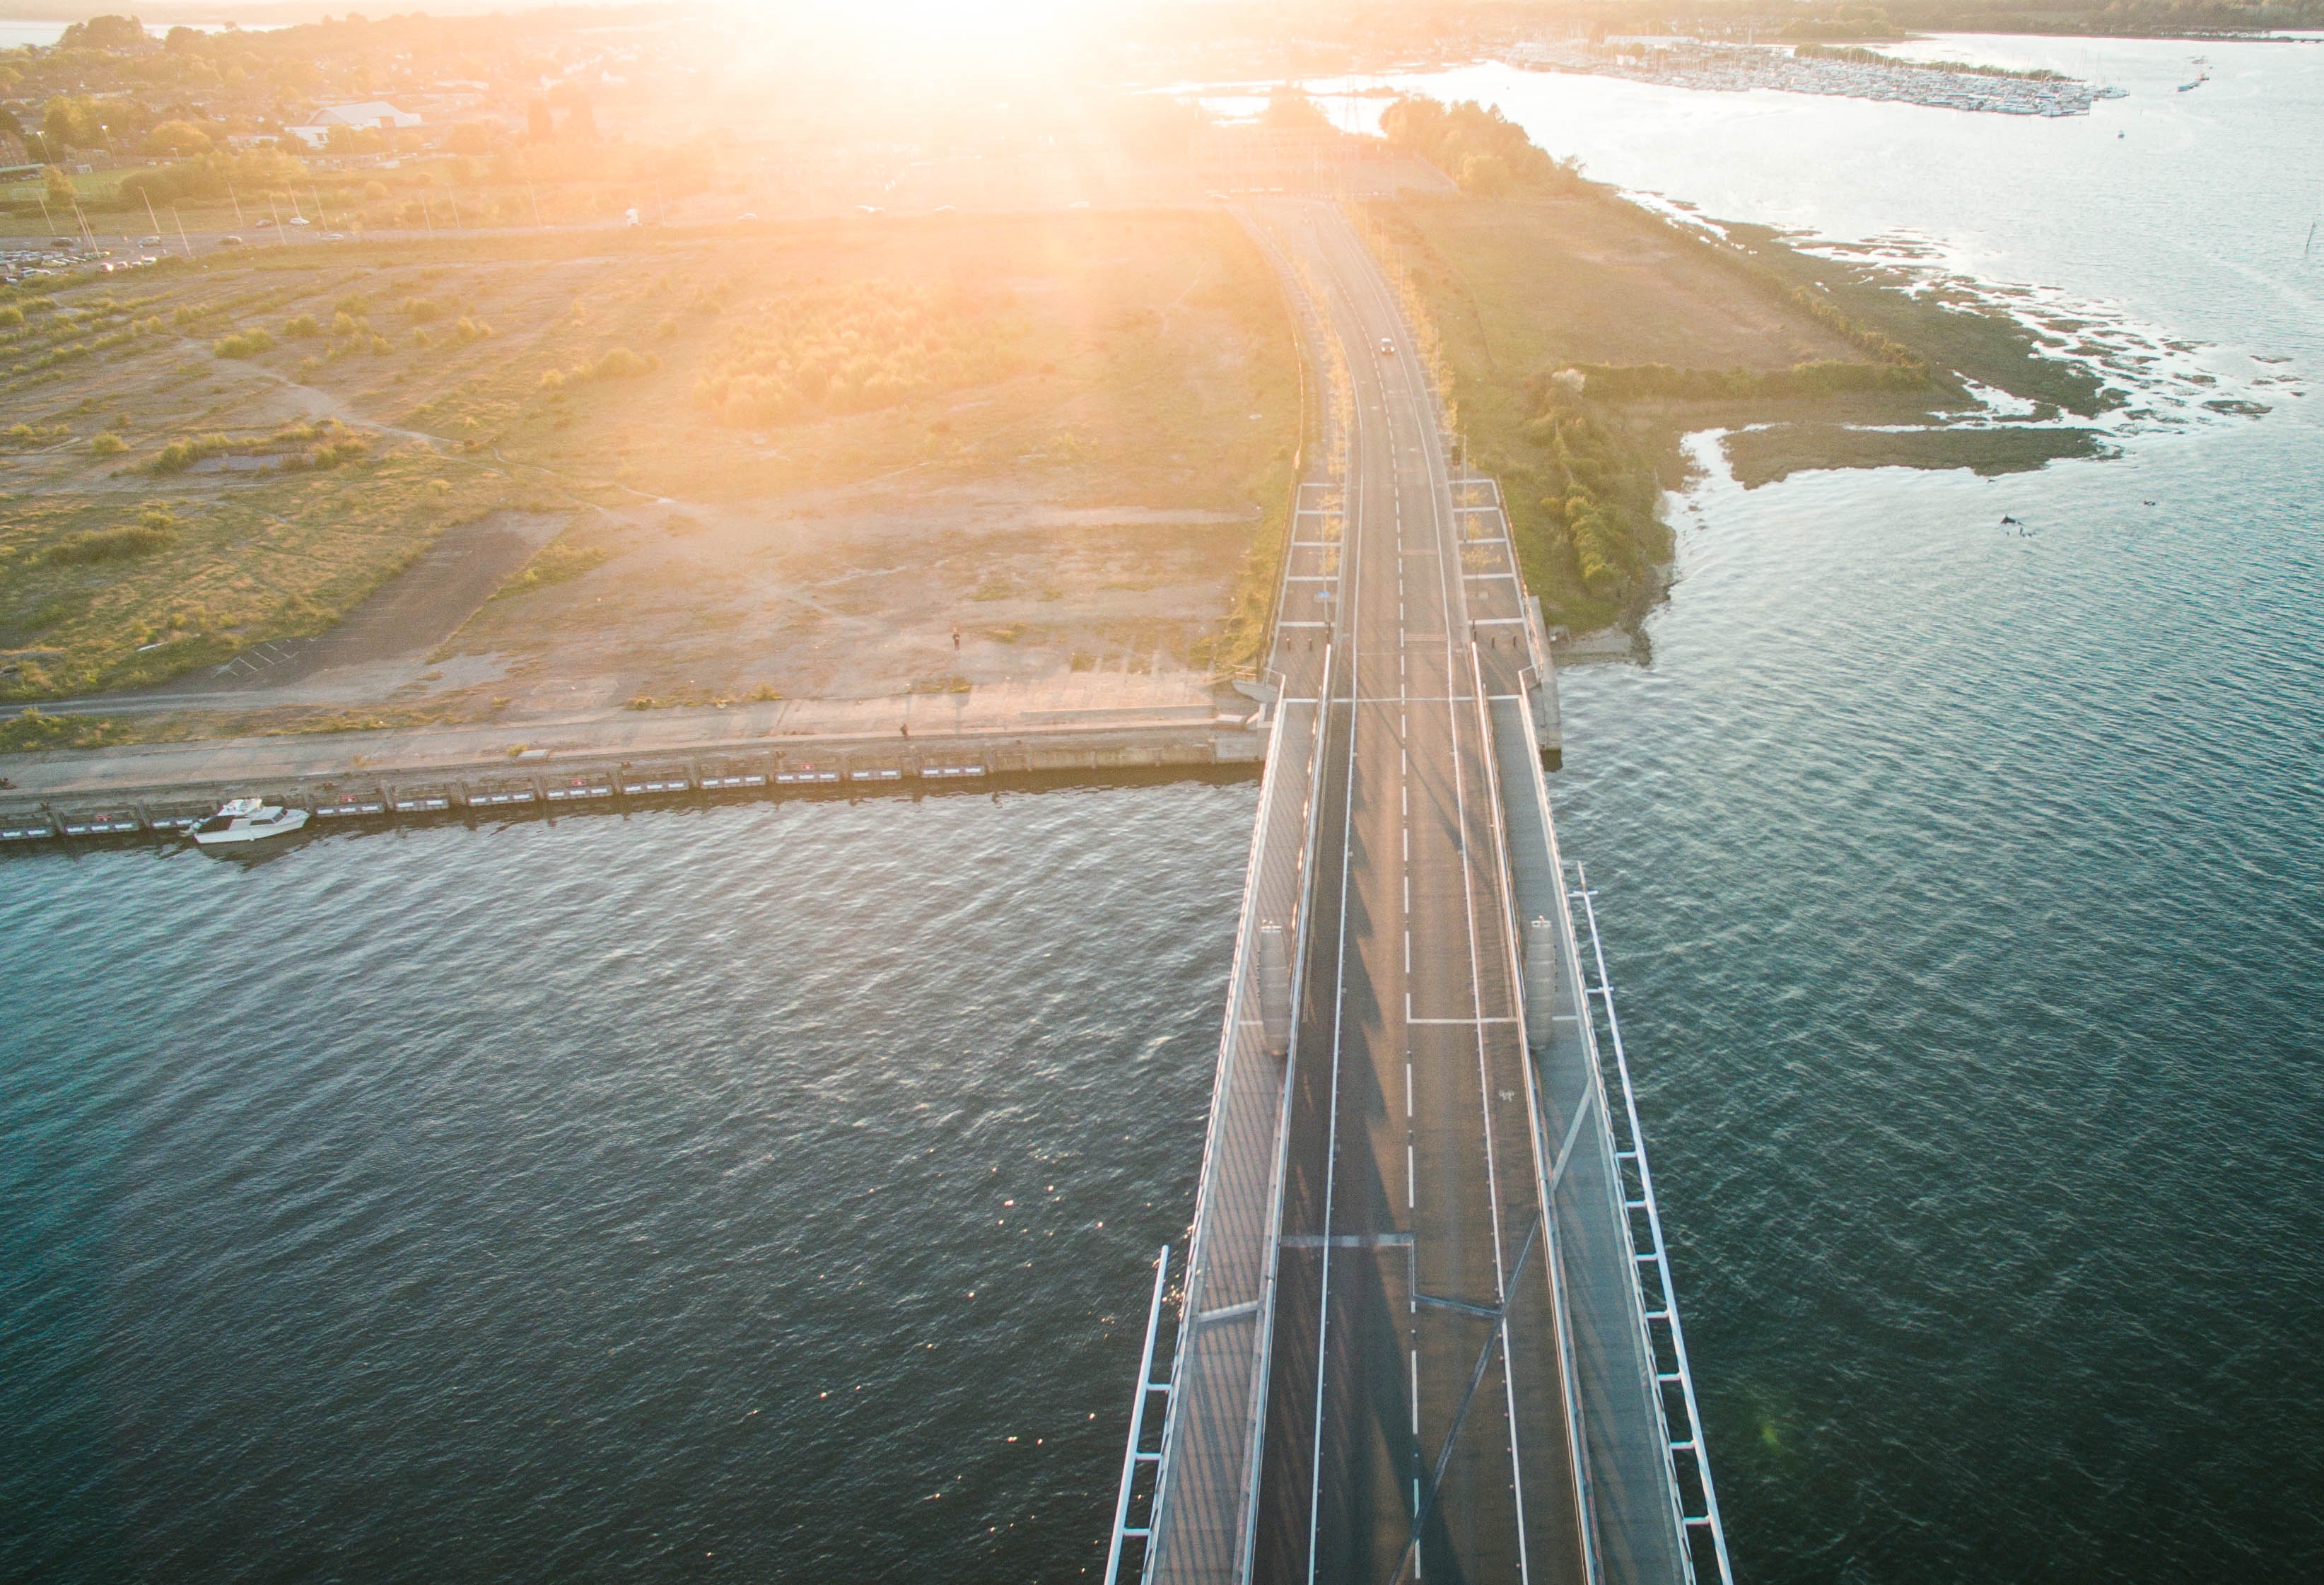
sea, water, boat, sunlight, morning, wave, reflection, vehicle, atmospheric phenomenon